Arundhati (Hinduism)

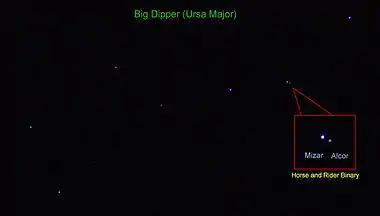
In traditional Indian astronomy, pair of Mizar and Alcor in constellation Ursa Major is known as Vasishtha and Arundhati

Arundhati is identified with the morning star and with the star Alcor, which forms a double star with Mizar (identified as Vasishtha Maharshi) in Ursa Major. Arundhati, though the wife of one of the seven seers, is accorded the same status as the seven seers and is worshipped with them as such. In Vedic and Puranic literature, she is regarded as the epitome of chastity, conjugal bliss and wifely devotion. In post-Puranic epic poems in Sanskrit and Hindi, she has been described as "chaste and revered" and with a character that is "unblemished, inspiring and worthy of imitation". In the Hindu culture, there are several beliefs, practices and traditions centred on Arundhati including a ritual in the marriage ceremony after the Saptapadi, a fast, a belief about imminent death, and a maxim.